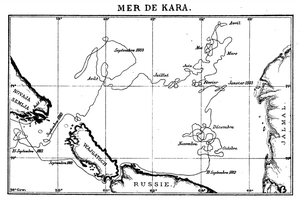
Dijmphna-Ekspeditionen 1882—83 / Ekspeditionen
Kort over "Dijmphna" drivrejse i Kara-havet i 1882-83.
Dijmphna-Ekspeditionen var en dansk polarekspedition i Kara-havet i 1882-1883 ledet af den danske søofficer Andreas Peter Hovgaard og bekostet af Augustin Gamél. Skibet "Dijmphna" var opkaldt efter Gamél’s moder. Ekspeditionens formål var at konstatere, om der, som antaget af Hovgaard, tæt nord for Kap Tjeljuskin fandtes land, der strakte sig mod Nordpolen, og langs hvis østkyst man derfor med held måtte kunne søge polen. Ved forsøg på at bringe hjælp til to dampskibe, der var indespærrede i isen i Kara-havet, kom ekspeditionen selv i vanskeligheder i drivisen og nåede derfor ikke sit mål.